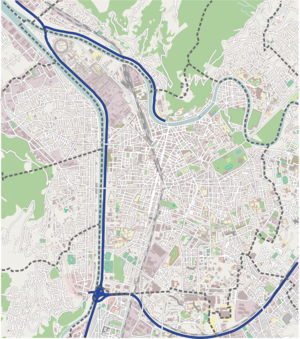
Carte de Grenoble, réalisée à partir des données de OpenStreetMap. Couleurs retouchées pour un usage sur wikipedia et suppression du code couleur relatif aux grands axes routiers. Modifications faites par moi-même Pedro38 sous Inkscape
L'hôtel de ville de Grenoble est un bâtiment inauguré le 18 décembre 1967 afin de servir d'hôtel de ville à l'administration municipale de Grenoble, dans l'Isère, en remplacement de l'hôtel de Lesdiguières qui avait cette fonction depuis 1719. Sa construction est réalisée dans le cadre de la modernisation des infrastructures publiques et sportives de la ville à l'occasion de l'accueil des Xème Jeux Olympiques d'hiver de 1968.
Grenoble est une commune du sud-est de la France, située dans la région Auvergne-Rhône-Alpes, chef-lieu du département de l'Isère, ancienne capitale du Dauphiné.
La Tour de Sassenage, autrefois dénommée Tour du Verdaret, est une tour médiévale d'une hauteur de 22 mètres, située rue du Pont-Saint-Jaime dans le quartier le plus ancien et le plus central de Grenoble, à proximité de la cathédrale Notre-Dame de Grenoble.
Le stade des Alpes est un équipement sportif de la métropole Grenoble-Alpes Métropole attaché au Pôle d'animation et gestion des équipements sportifs. Ce stade de 20 068 places, inauguré en février 2008, en bordure du parc Paul-Mistral à Grenoble, a été construit sur l'emplacement du stade Charles-Berty détruit en 2003 pour permettre la construction de cette nouvelle enceinte.
L'école supérieure d'art de Grenoble, anciennement école des Beaux-Arts industriels de Grenoble, est située au centre-ville de Grenoble, au 25, rue Lesdiguières. Elle est l'un des cinq grands établissements d'enseignement supérieur localisés au cœur de la métropole de Grenoble. On y enseigne l'option « art » et sa bibliothèque est associée au réseau de la bibliothèque municipale de Grenoble.
Eaux-Claires est un quartier de Grenoble situé à l'ouest de la ville, dans le secteur n°3 de la ville.